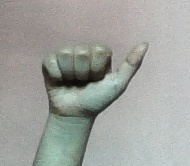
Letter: dhad